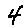
Label: 4